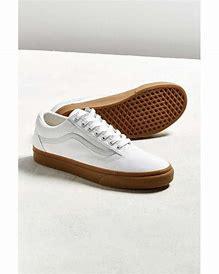
Brand: Vans
Model: Style 36 Skate